Inter Milan

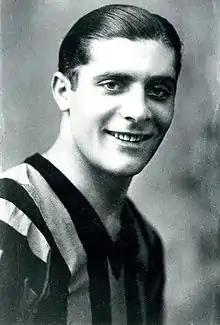
Giuseppe Meazza still holds the record for the most goals scored in a debut season in Serie A, with 31 goals in his first season (1929–30).

Inter won its third championship titles in 1930 with the Hungarian coach Arpad Weisz in the first ever edition of Serie A, and the fourth in 1938 with former player Armando Castellazzi as a 33 years old coach, that set the record for the youngest coach ever to win the national title that lasts to this day. Inter also got their first Coppa Italia (Italian Cup) in 1939 with the decisive goal in the final scored by Olympic gold medal and top scorer in 1936 Olympics Annibale Frossi. Inter main star and the captain of the team in this period was Giuseppe Meazza, one of the greatest Italian player of all time with two World Cup won with the National team and the greatest scorer in Inter history with 284 goals, and after whom the San Siro stadium is officially named after his death in 1980. 38 goals scored by Meazza in 39 matches in 1929-1930 is a seasonal record in Inter history still unbeaten today.